Battle of Chapultepec

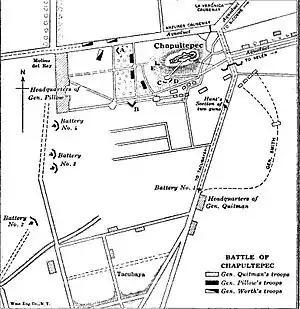
Disposition of forces

Scott marched inland from the port of Veracruz, going beyond his supply lines, which was seen as risky. He had fought a major battle at Cerro Gordo but had encountered little resistance in capturing Mexico's second-largest city, Puebla. After his win, he made his way to Mexico City. Scott avoided the direct route from Puebla to Mexico City due to the heavily defended road to El Peñon. Instead, he took a shortcut, looping south of Lake Chalco and Lake Xochimilco to the town of San Agustín. The Mexican defenders blocked the route to the capital at Hacienda of San Antonio, with marshes to their north and a lava field to the south, known as the Pedregal. General Gideon Johnson Pillow's division cut a road for artillery through the Pedregal to engage the entrenched Mexican forces under General Gabriel Valencia at Contreras on the 20th of August. The Mexicans were rerouted and the U.S. forces pressed on. Santa Anna fortified the ex-convent at Churubusco and fierce fighting took place. A two-week armistice followed the battle and even though it was an American win, the losses were heavy on both sides.